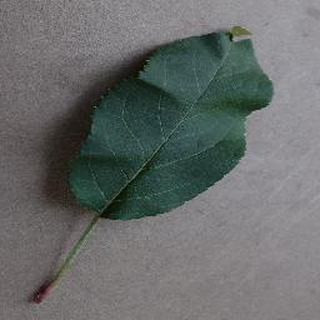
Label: healthy_apple